Culture of Russia

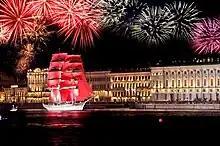
The Scarlet Sails being celebrated along the Neva in Saint Petersburg

Russian cuisine has been formed by climate, cultural and religious traditions, and the vast geography of the nation; and it shares similarities with the cuisines of its neighbouring countries. Crops of rye, wheat, barley, and millet provide the ingredients for various breads, pancakes and cereals, as well as for many drinks. Bread, of many varieties, is very popular across Russia. Flavourful soups and stews include shchi, borsch, ukha, solyanka, and okroshka. Smetana (a heavy sour cream) and mayonnaise are often added to soups and salads. Pirozhki, blini, and syrniki are native types of pancakes. Beef Stroganoff, Chicken Kiev, pelmeni, and shashlyk are popular meat dishes. Other meat dishes include stuffed cabbage rolls "(golubtsy)" usually filled with meat. Salads include Olivier salad, vinegret, and dressed herring.